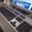
Label: keyboard